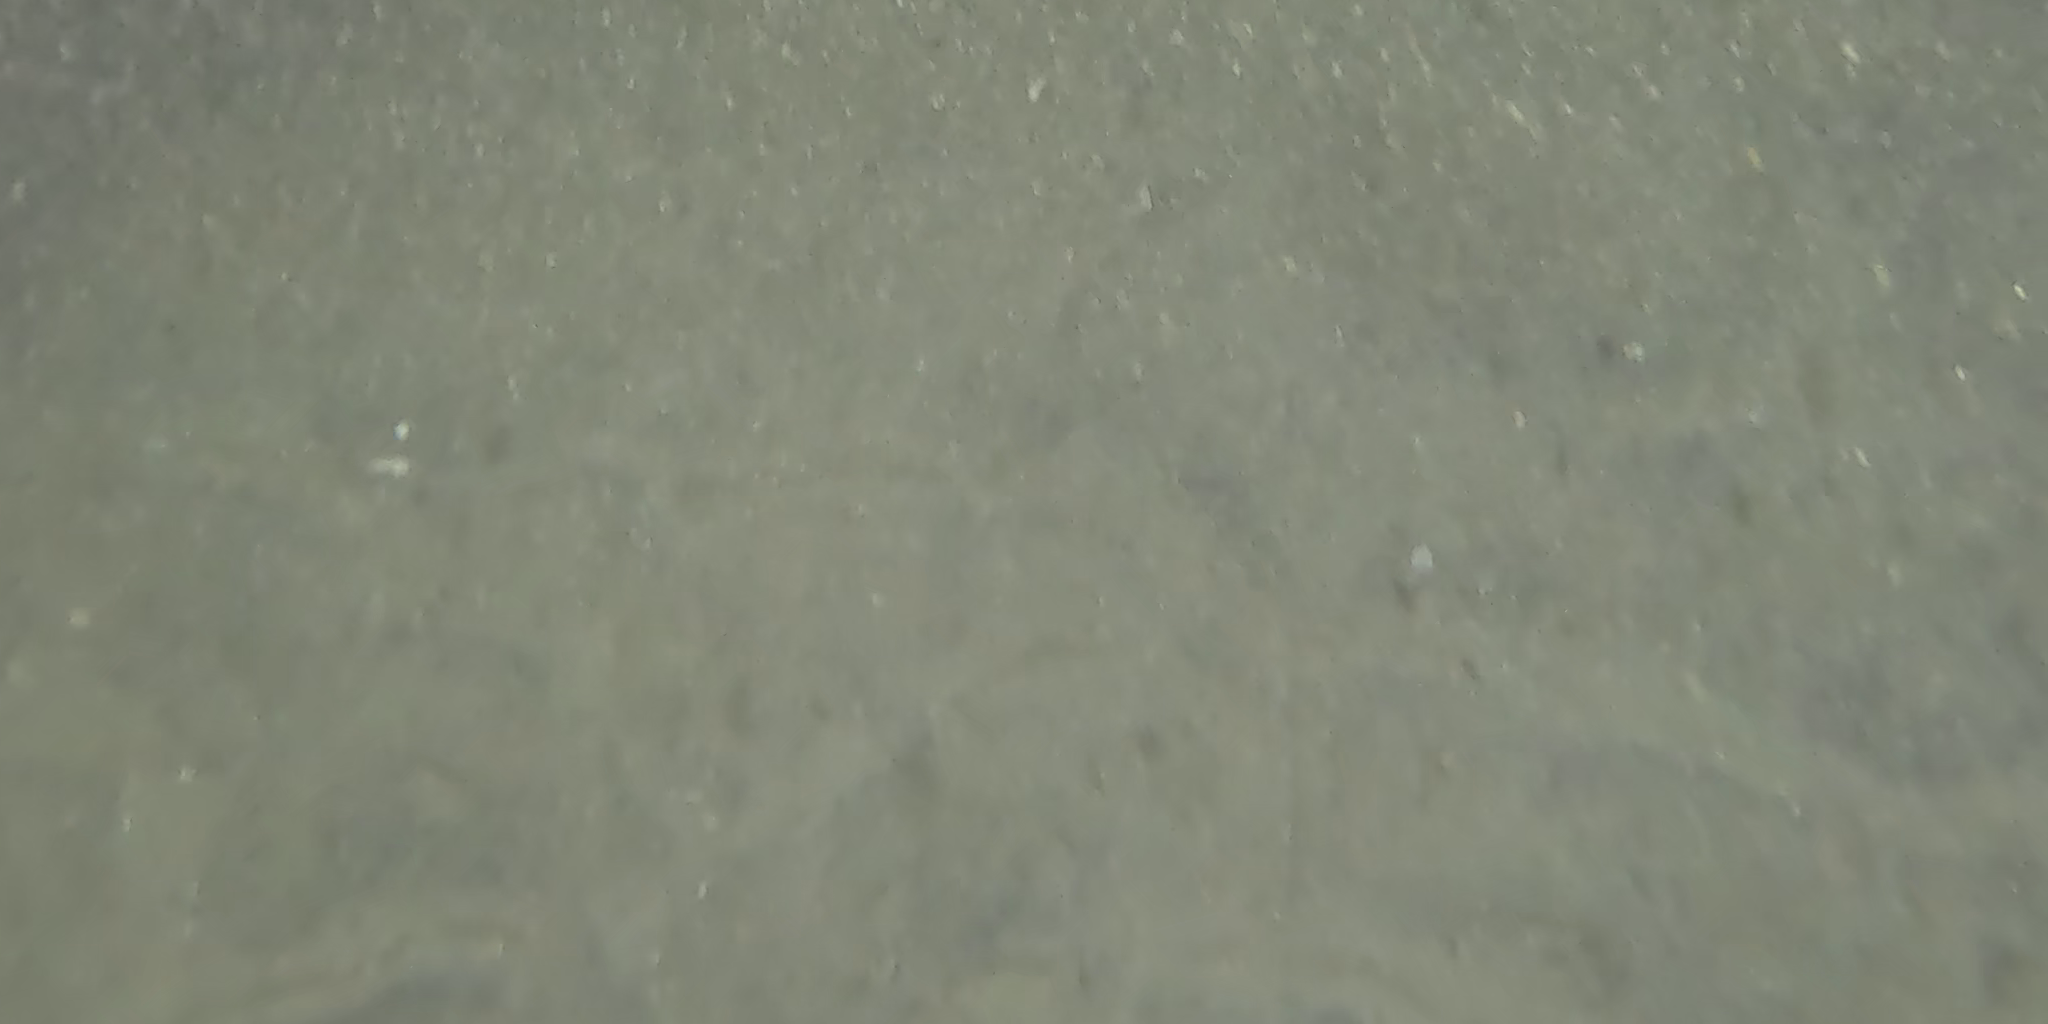
Seabed habitat: sand